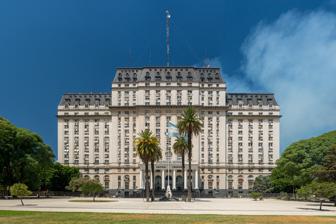
Building: Libertador Building
Country: Argentina
Year built: 1943
Government building in Buenos Aires, Argentina Libertador Building Edificio Libertador ( Spanish ) West façade in 2023. General information Architectural style Beaux-Arts Stripped Classicism Address Azopardo 250 Town or city Buenos Aires Country Argentina Coordinates 34°36′35″S 58°22′04″W / 34.609722°S 58.367778°W / -34.609722; -58.367778 Year(s) built 1938–1943 Client Argentine government Owner Ministry of Defense Technical details Size 130 m × 60 m (430 ft × 200 ft) Floor count 18 Floor area 82,625 m 2 (889,370 sq ft) Design and construction Architect(s) Carlos Pibernat Other information Public transit access Underground : Plaza de Mayo , Line A Website www .argentina .gob .ar /defensa The Libertador Building ( Edificio Libertador ) is a government building in Buenos Aires , Argentina , housing the Ministry of Defense . Overview Southeast façade. The rapidly growing and modernizing Argentine military of the 1920s, whose budget had risen threefold in the decade, lacked a commensurate headquarters, and had been housed since the late 19th century in a Montserrat neighbourhood structure formerly used by the National Mint. Seeking to remedy this, President Agustín Justo (a retired general and former War Minister) ordered the construction of a new War Ministry, and commissioned Carlos Pibernat, chief architect of the General Engineers' Office, for its design. Pibernat's plans, submitted in 1935, called for twin buildings east and west of the presidential offices at the Casa Rosada . Ultimately, however, these plans were dropped in favor of imposing new headquarters on a 3 ha (8 ac) lot east of the Casa Rosada. Designed by Ministry of Public Works architects Enrique Lopardo, Néstor Pastrana, and Héctor Campini, the twenty-story,  82,625 m 2 (889,000 ft²) building would be the largest in Argentina up to that point. The building would thus be divided into three sections: two wings to be anchored by a central section staggered outwards in the 230 m (750 ft) long façade, and distinguishable also by a portico and its four additional floors. Construction on the structure began in 1938. President Juan Perón renamed the landmark the Edificio Libertador in 1950 to honor the centennial of the death of General José de San Martín (known locally as the Liberator of Argentina, Chile and Peru). The tunnels connecting the building to the presidential offices helped save the populist leader's life during the September 16–19, 1955, Revolución Libertadora coup against him, when he took refuge in the War Ministry before being ultimately deposed and exiled. Perón returned to power in 1973, but his break with erstwhile supporters, the far-left Montoneros , led to a violent conflict between them and his successor, Isabel Perón (his widow). Among the most noteworthy attacks in this conflict was the detonation of a car bomb by the Montoneros in front of the Libertador Building on March 15, 1976, which killed a civilian staffer and wounded 29 officers, helping trigger a coup d'état on March 24. The building seen from Puerto Madero . Its importance as the effective nerve center of Argentine government during the subsequent dictatorship was later dramatized by a scene filmed in the building by director Fernando Solanas for his acclaimed 1987 drama, Sur . The Libertador Building was again in the center of military friction in Argentina when, on December 3, 1990, during a state visit by U.S. President George H. W. Bush , far-right Carapintadas faction leader Col. Mohamed Alí Seineldín temporarily seized the headquarters in a failed coup attempt against President Carlos Menem (the revolt was quelled within hours). Originally occupied only by the Army Headquarters, since the late 80s the building also houses the Ministry of Defense and the General Joint Staff, which had until then been located at a smaller building right across the street. Defense Minister Nilda Garré ordered the departure of a Technical Cooperation Mission from the United States Armed Forces on April 20, 2009. The bureau, but for a brief interruption in 1973, had occupied offices in the building's 13th story since the 1960s. Architectural style and construction The building seen from the Puente de la Mujer . The Libertador Building represents the transition between Beaux-Arts , prevalent in Argentina from 1880 until 1930, and the International Style , a movement beginning to extend outside of Europe and the United States. Designed in the French Renaissance style with its imported slate Mansard roof, which covers the top three floors. Its facades, in the form of a dimensional stone, are covered in a faux stone veneer, made of white cement, marble, and limestone sand. The exterior architecture of the building is of the classic style, uniting the simplicity of its lines and grandiosity in its overall composition, while the style of its interiors correspond more to Stripped Classicism . An example of the latter is the Hall of San Martín with its tall ceilings, symmetric design, and Classical composition, which features floors and walls covered in marble. The building was equipped with Siemens elevators and communications networks, whose installation was overseen by German engineers. Following the installation of security systems, libraries, archives and a tunnel connecting the building to the Casa Rosada , as well as the lengthy and politically sensitive process of assigning wings and pavilions to the myriad Argentine military bureaus, the new War Ministry was inaugurated in April 1943. References